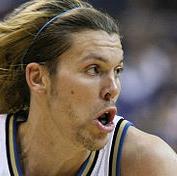
Age: 28